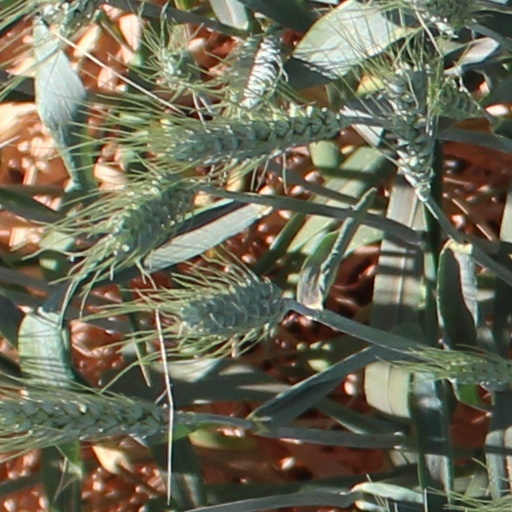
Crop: wheat